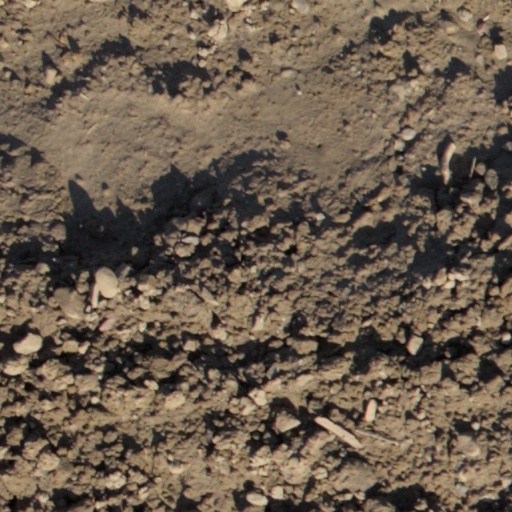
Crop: wheat